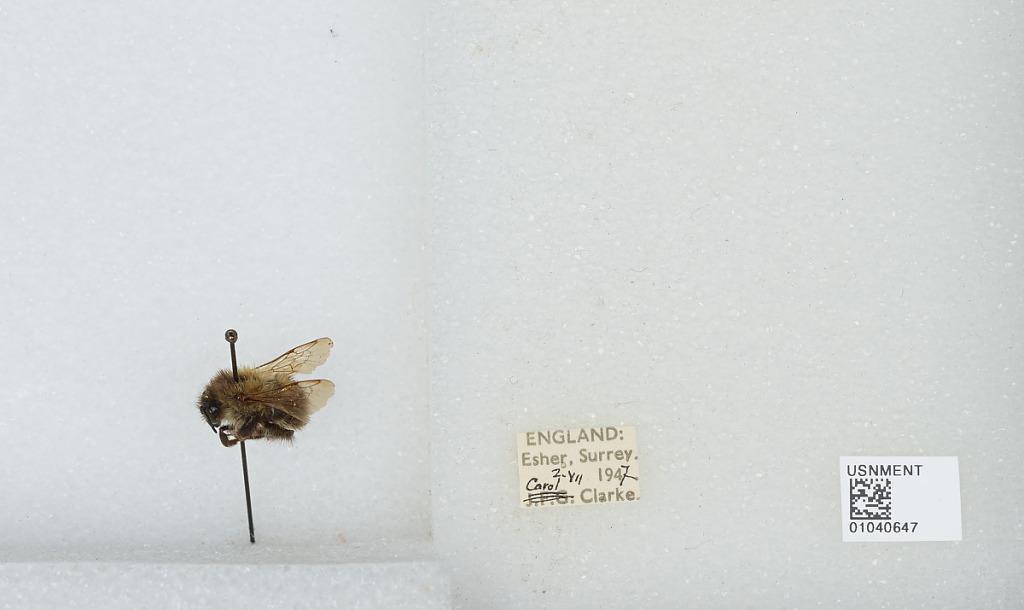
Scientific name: Bombus (Thoracobombus) pascuorum (Scopoli)
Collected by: C. Clarke
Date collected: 1947-7-2
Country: United Kingdom
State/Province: England
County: Surrey
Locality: Esher
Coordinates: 51.3691, -0.365